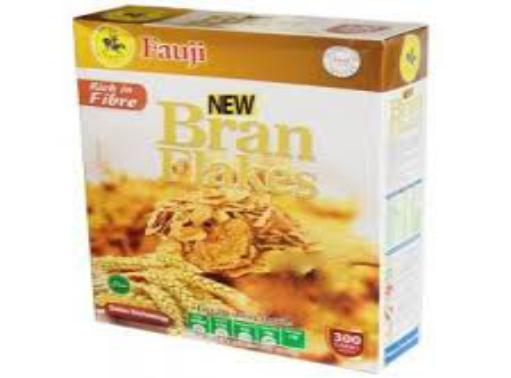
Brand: Bran Flakes
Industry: Food